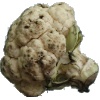
Label: cauliflower